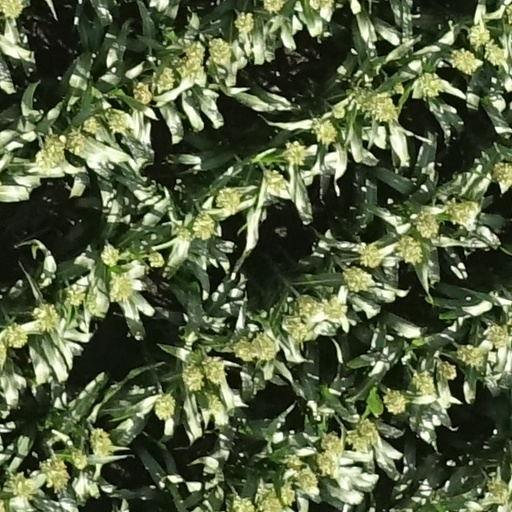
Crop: sorghum